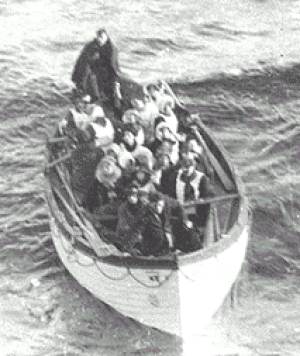
Le canot n°6 du Titanic, le matin du 15 avril 1912. A l'arrière, le quartier-maître Robert Hitchens tient la barre, tandis que le veilleur Frederick Fleet est penché à l'avant du canot. The US National Archives has a copy of the photo with identifications of those who were in lifeboat 6: National Archives Identifier: 278337 Type(s) of Archival Materials: Photographs and other Graphic Materials This item was produced or created: 05/14/1912 The creator compiled or maintained the series between: 1790 - 1966 Access Restriction(s):Unrestricted Use Restriction(s): Unrestricted Internal Transfer Number(s): 2NCN76-1 Original caption: ""Boat No 6, 16, 11 women, 6 men, Miss Bowerman, Mrs. J. J. Brown, Mrs. Candee, Mrs. Cavendish, Mrs. Cavendish (Maid), Mrs. Meyer, Miss Norton, Mrs. Rothchild, Mrs. L. P. Smith, Mrs. Stine &amp
Les canots de sauvetage du Titanic sont des embarcations placées à bord du paquebot afin de permettre l'évacuation et le transbordement de ses passagers en cas d'incident. Le Titanic disposait de vingt canots, dont seize en bois et quatre pliables. Ils avaient une capacité de 1 178 passagers, alors que le navire pouvait transporter jusqu'à environ 3 500 personnes. Des passagers et membres d'équipage présents à bord du paquebot lors de son naufrage dans la nuit du 14 au 15 avril 1912 y ont été chargés, et ils auraient contenu entre 705 et 712 des 2 200 personnes qui se trouvaient dans le navire. Treize canots ont été remontés à bord du Carpathia et ramenés à New York, puis restitués à la White Star Line. Leur sort est par la suite inconnu.
Robert Hichens est un marin britannique. Après avoir servi comme quartier-maître sur plusieurs navires de l'Union-Castle Line et de la British India Line, il s'engage au même poste à bord du Titanic de la White Star Line, en avril 1912. Le 14 avril vers 23 h 40, il tient la barre au moment où le paquebot heurte un iceberg et commence à faire naufrage.
Frederick Fleet, né le 15 octobre 1887 à Liverpool et mort le 10 janvier 1965 à Southampton, est un marin britannique. Il est aujourd'hui connu pour être l'homme de veille qui a aperçu le premier l'iceberg qui a causé la perte du Titanic. Ayant survécu au naufrage, Fleet témoigne devant les commissions d'enquête avant de poursuivre sa carrière dans la marine jusqu'en 1936. Après cela, il devient vendeur de journaux dans les rues de Southampton.
Frederick Fleet, né le 15 octobre 1887 à Liverpool et mort le 10 janvier 1965 à Southampton, est un marin britannique. Il est aujourd'hui connu pour être l'homme de veille qui a aperçu le premier l'iceberg qui a causé la perte du Titanic. Ayant survécu au naufrage, Fleet témoigne devant les commissions d'enquête avant de poursuivre sa carrière dans la marine jusqu'en 1936. Après cela, il devient vendeur de journaux dans les rues de Southampton.
Margaret Tobin Brown, née le 18 juillet 1867 à Hannibal et morte le 26 octobre 1932 à New York, est une militante et philanthrope américaine. Issue d'une famille pauvre, dès ses dix-huit ans, elle part tenter sa chance dans le Colorado et rencontre James Brown, qu'elle épousera. Devenu millionnaire à la suite de la découverte d'un filon d'or dans une mine d'Ibex Company, le couple entre dans la haute société et Margaret Brown, engagée et militante, se consacre au service des autres, notamment à travers la défense des droits des femmes, des enfants, et des mineurs du Colorado. Elle en profite également pour voyager à travers le monde, et se rend à plusieurs reprises en France. Son amour pour ce pays la pousse à partir précipitamment en Picardie lorsqu'elle apprend le déclenchement de la Première Guerre mondiale. Avec d'autres Américaines, elle soigne les soldats, action qui lui vaut de recevoir la Légion d'honneur. Il lui arrive aussi de se consacrer à sa passion pour le théâtre dramatique, et c'est sur les scènes new-yorkaises et parisiennes qu'elle interprète les rôles de son idole, Sarah Bernhardt.
Le lieutenant-colonel Arthur Godfrey Peuchen est un militaire et homme d'affaires canadien. Il a notamment été président de la Standard Chemical Company. Lors de son 14ᵉ voyage transatlantique, il embarque sur le Titanic en avril 1912. Lorsque celui-ci fait naufrage, il parvient à gagner une embarcation de sauvetage en déclarant avoir une certaine expérience maritime, ce qu'il prouve en descendant le long de la coque du navire pour atteindre un canot, à l'aide d'une corde. Cependant, ceci lui coûte en grande partie sa réputation.